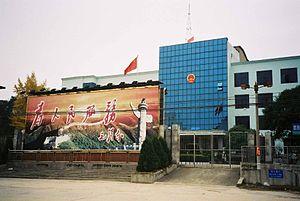
Le xian de Qichun est un district administratif de la province du Hubei en Chine. Il est placé sous la juridiction de la ville-préfecture de Huanggang.